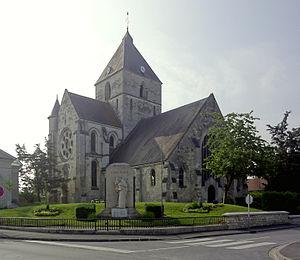
Guignicourt (Aisne) Église
Cet article recense les monuments historiques du nord de l'Aisne, en France.
Villeneuve-sur-Aisne est une commune française située dans le département de l'Aisne, en région Hauts-de-France.
L'église Saint-Pierre est une église située à Guignicourt en France.